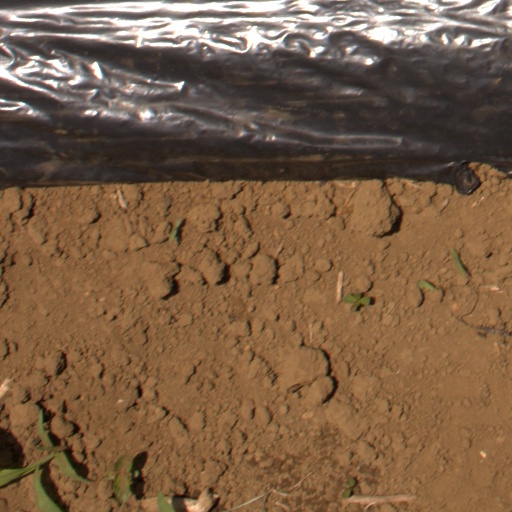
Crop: Jerusalem artichoke